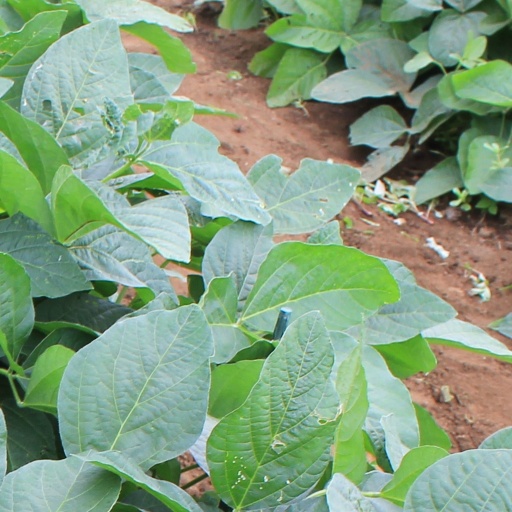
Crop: soybean